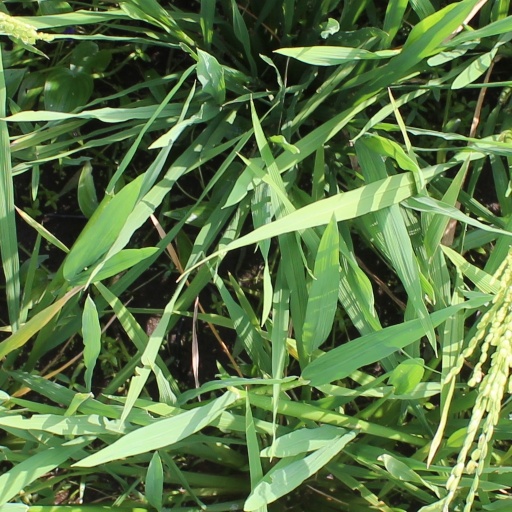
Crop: rice